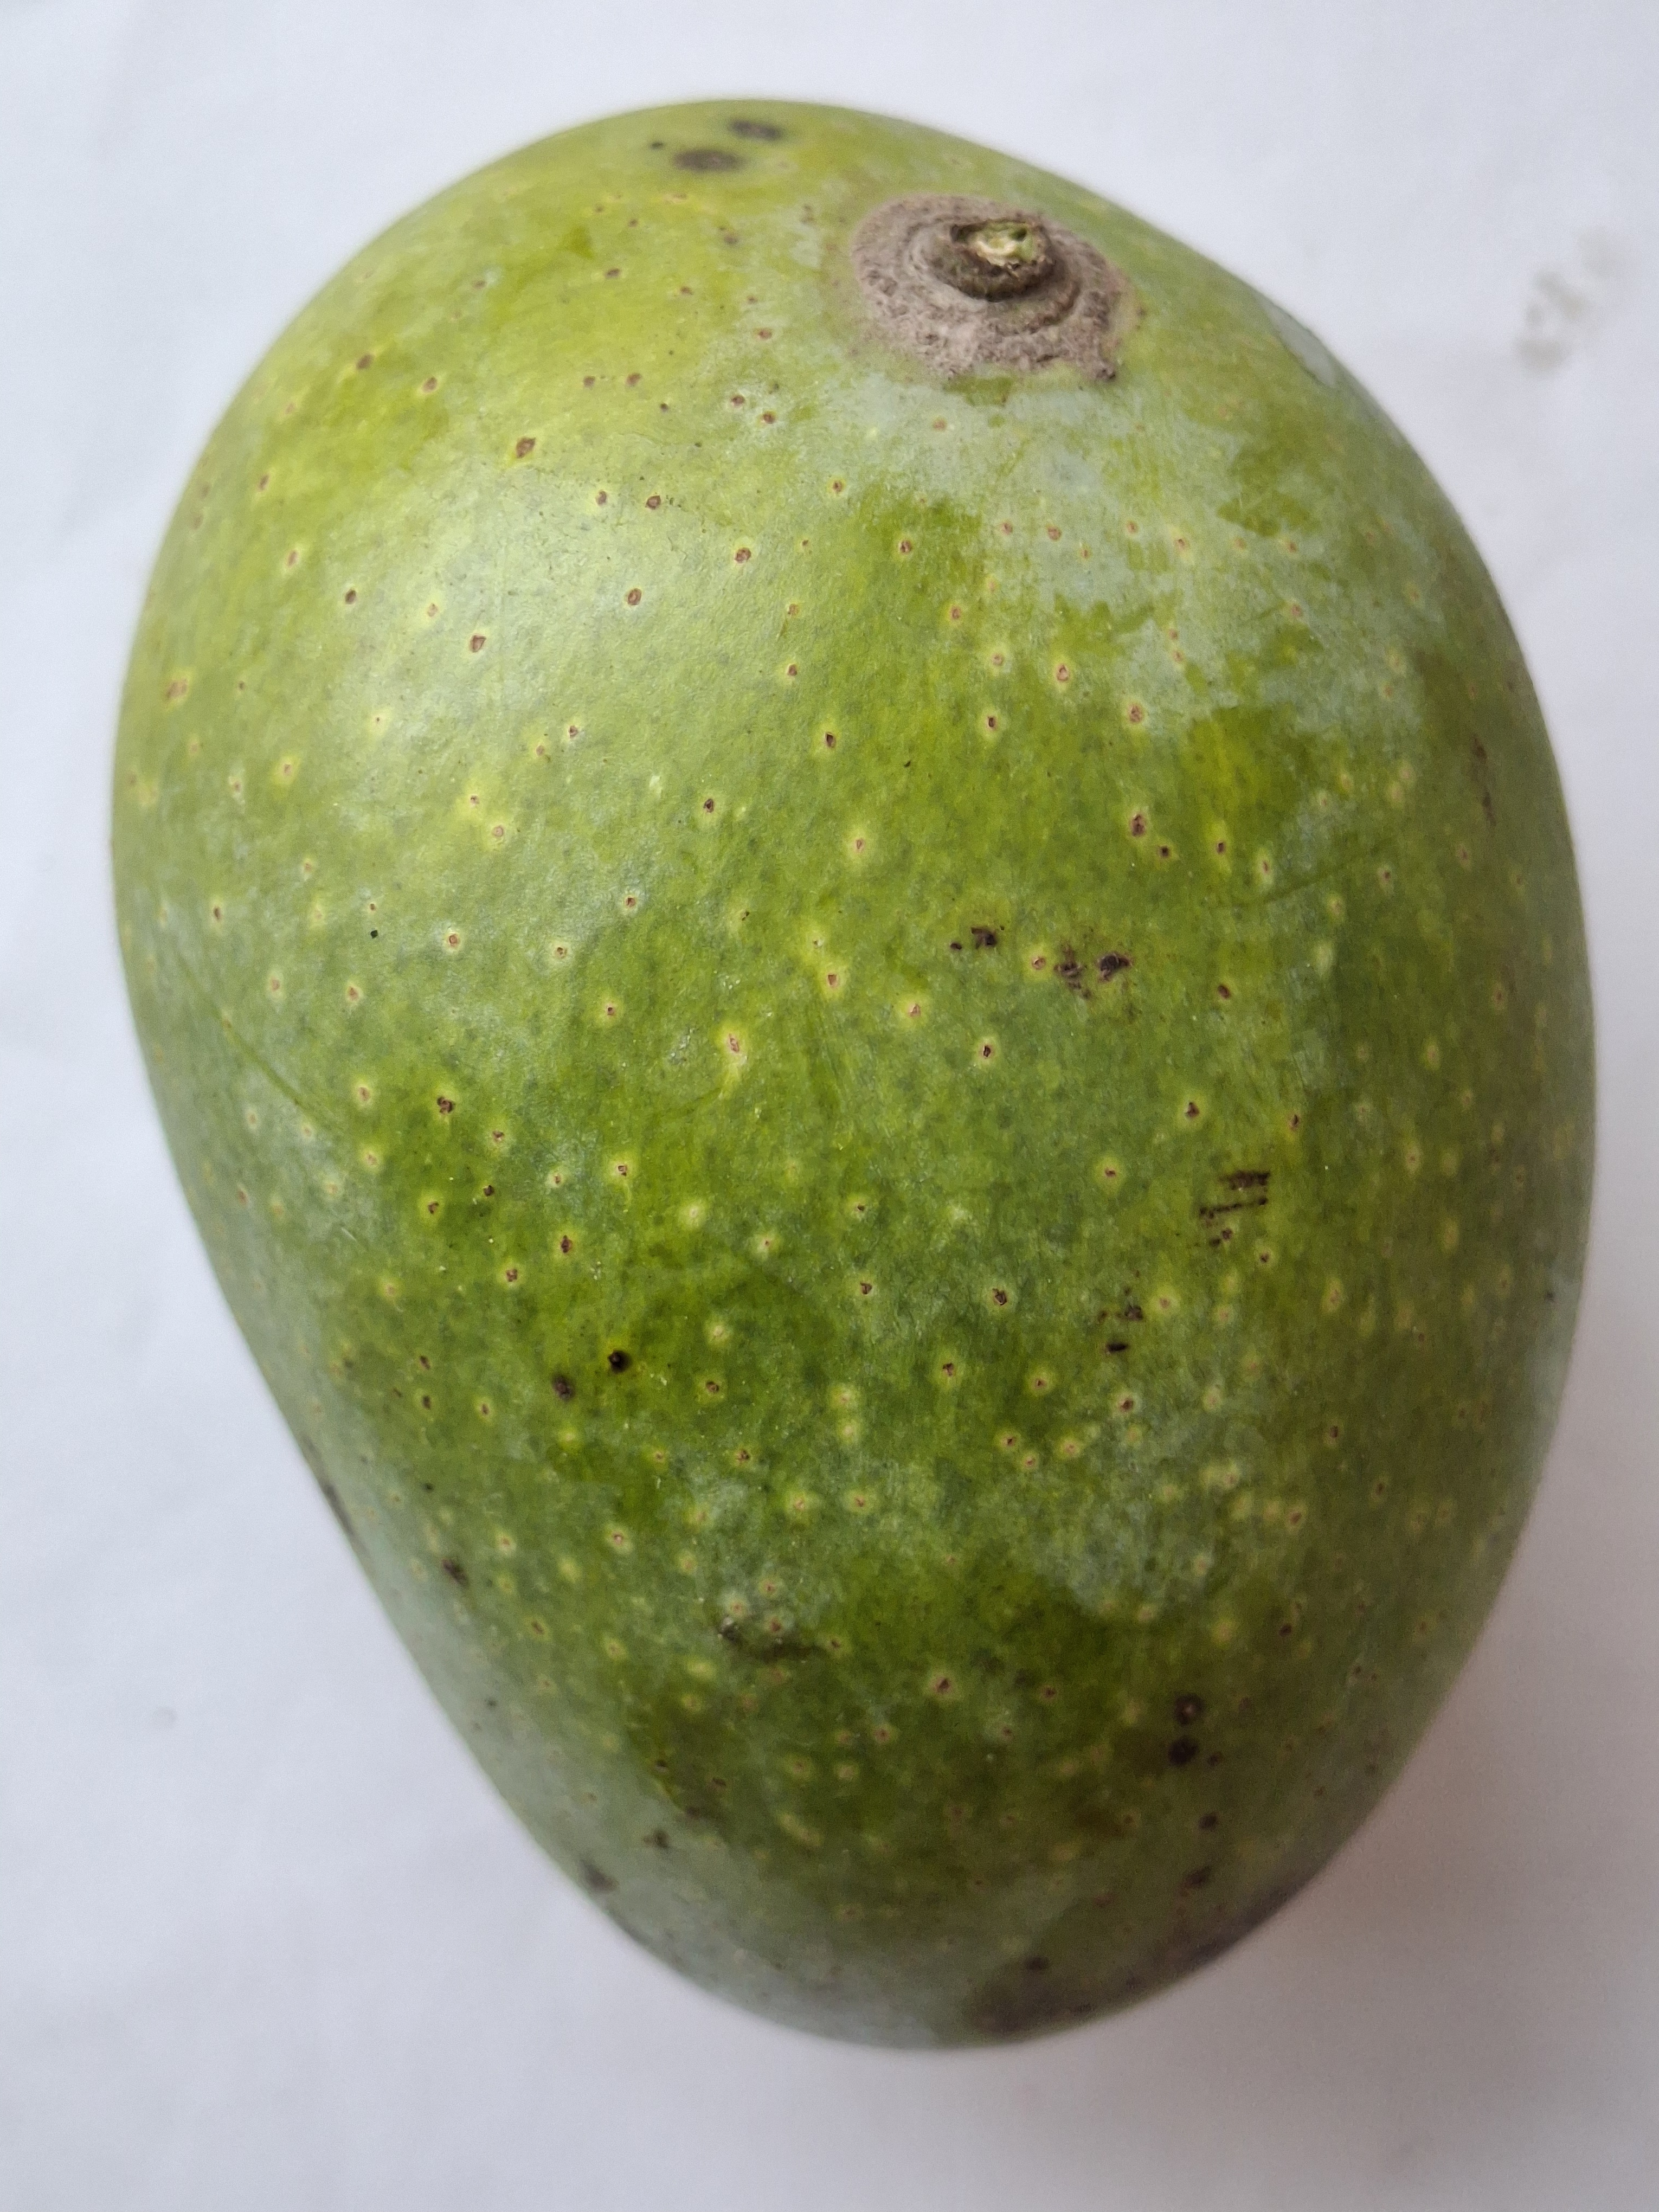
Mango variety: GopalBhog